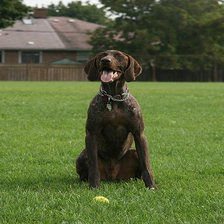
Species: dog
Breed: german shorthaired